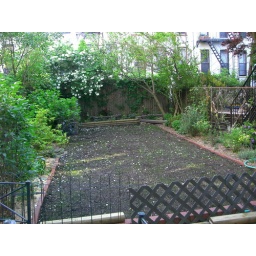
All plants have been planted including grass seed in the center of the yard. Eco-grass was used.